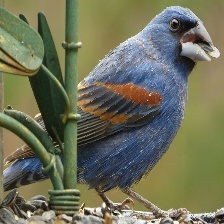
Species: BLUE GROSBEAK
Scientific name: PASSERINA CAERULEA